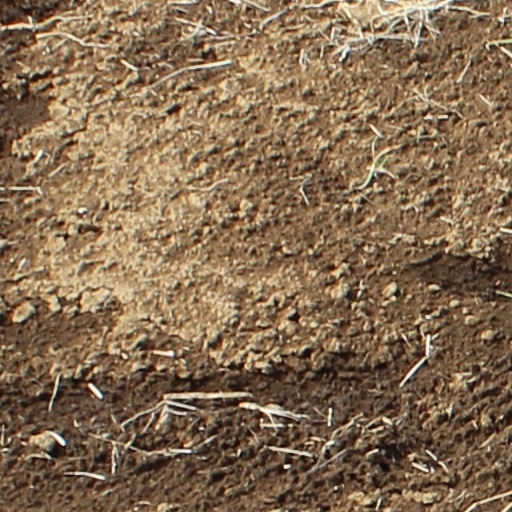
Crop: wheat